Tawaramachi Station (Tokyo)

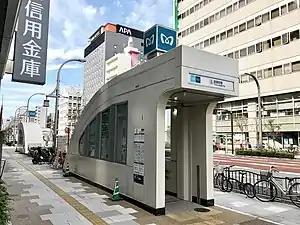
Entrance 2 (October 24th, 2018)

is a subway station on the Tokyo Metro Ginza Line in Taitō, Tokyo, Japan, operated by the Tokyo subway operator Tokyo Metro. It is numbered "G-18".